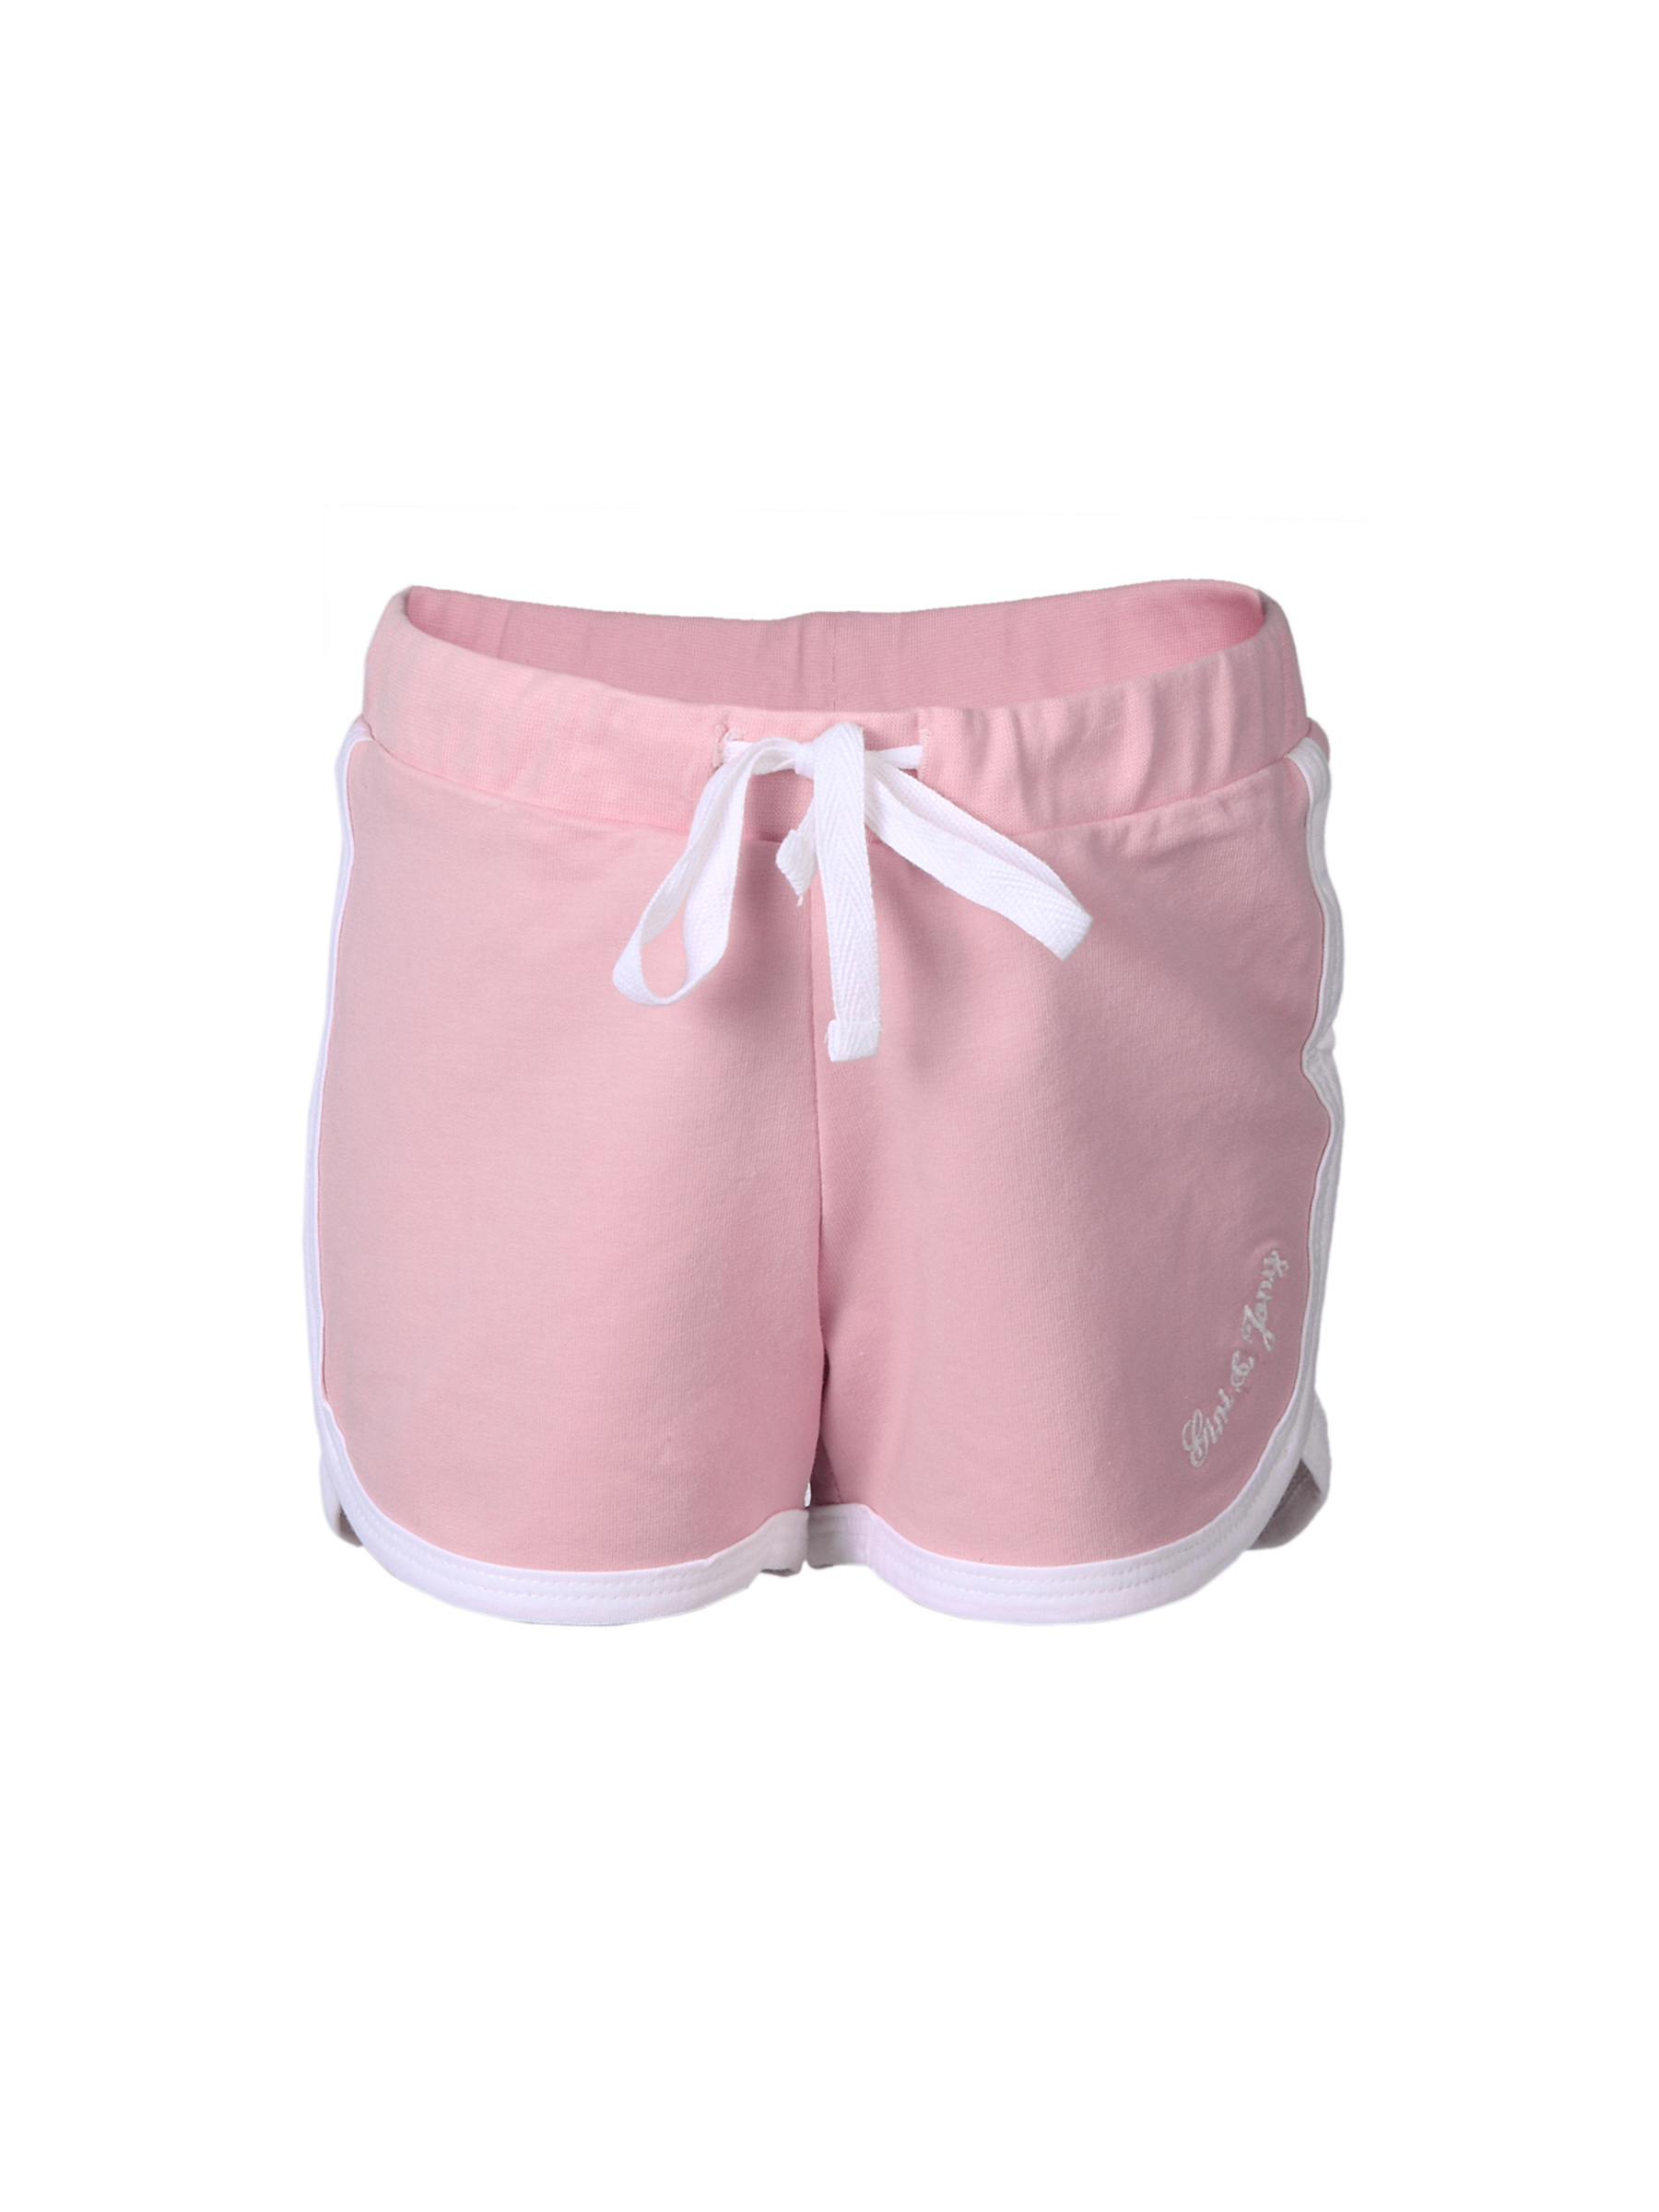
Gini Jony Girls Pink Shorts
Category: Apparel / Bottomwear / Shorts
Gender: Girls
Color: Pink
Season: Summer 2012
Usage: Casual